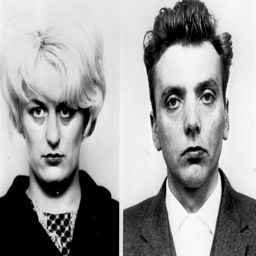
the faces of true evil